Changsha

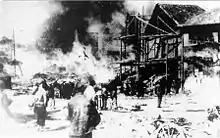
1938 Changsha Fire

Following the Xinhai Revolution, further development followed the opening of the railway to Hankou in Hubei province in 1918, which was later extended to Guangzhou in Guangdong Province in 1936. Although Changsha's population grew, the city remained primarily commercial in character. Before 1937, it had little industry apart from some small cotton-textile, glass, and nonferrous-metal plants and handicraft enterprises.